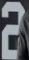
Number: 2